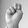
ASL letter: N